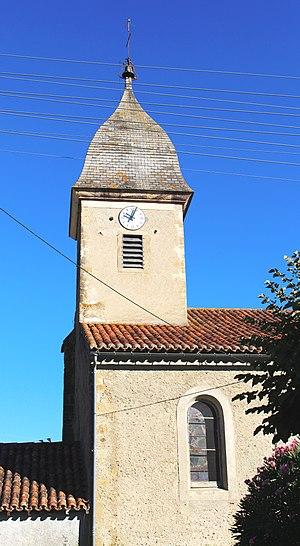
Église Saint-Jean-Baptiste de Hères (Hautes-Pyrénées)
Hères est une commune française située dans le département des Hautes-Pyrénées, en région Occitanie.